Sleepy Hollow Country Club

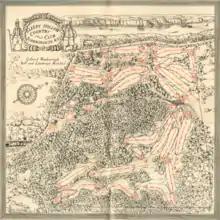
Map of the country club, 1931

Sleepy Hollow's clubhouse was once a private residence named Woodlea. The mansion retained the name of a former house of J. Butler Wright (son of Benjamin Wright), who lived there and called it Woodlea; it dates to around 1806. Wright's Victorian house, of painted brick with porches and a high tower on one end, was later renamed the Villa. The current property was originally made up of various farms. Colonel Elliott Fitch Shepard came to the Briarcliff area in the early 1890s, and having purchased the house and its property, ordered construction of the existing house and improvements to the grounds. Construction on the mansion began in 1892, and it was completed in 1895. In 1892 Shepard ordered the construction of Scarborough's first dock (at the present Scarborough Park) to allow construction materials to be shipped to his property. Shepard died in 1893, leaving his wife Margaret to oversee the completion of Woodlea. After his death, Margaret lived there only during spring and autumn, with less frequent trips as time went on. In November 1896, Maria Louisa Kissam (Margaret's mother and widow of William Henry Vanderbilt) died in the house. Maria's sister and Margaret called for a Scarborough doctor who was unable to assist her.